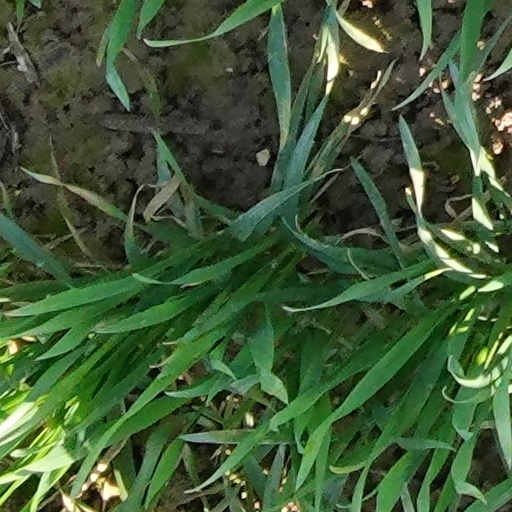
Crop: wheat